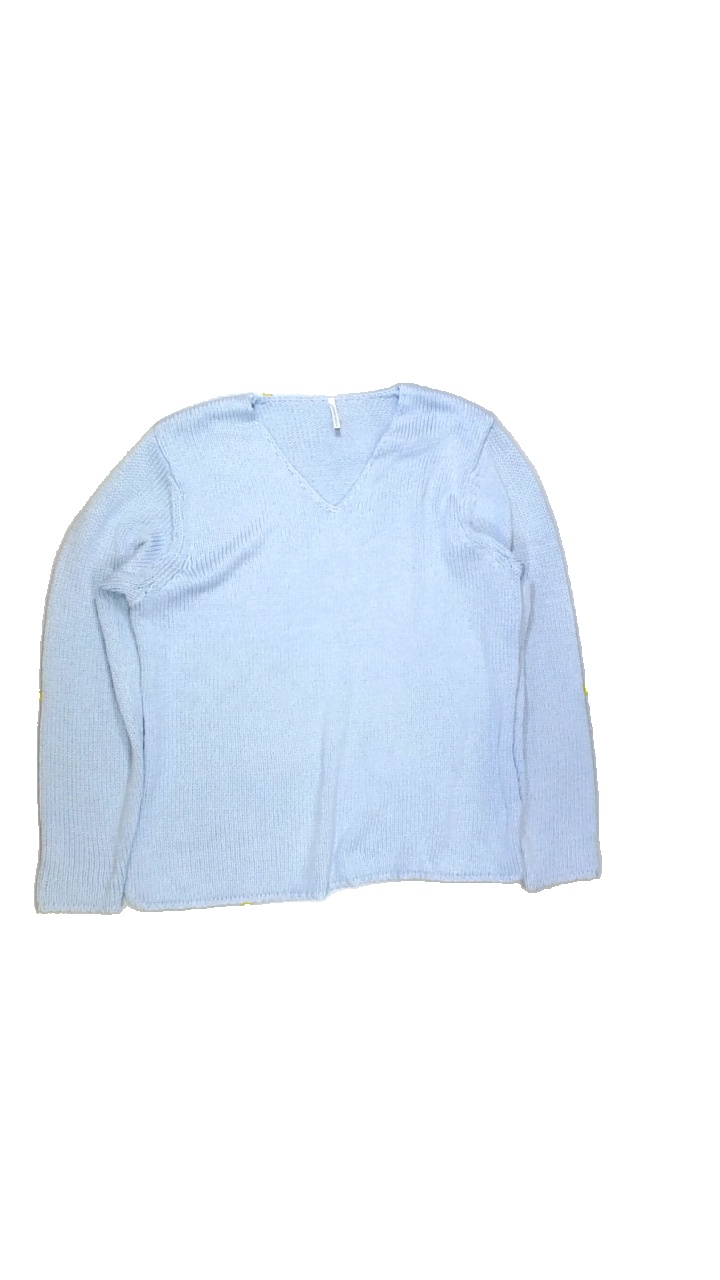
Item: Sweater (Ladies)
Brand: Soya/soyaconcept
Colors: Blue
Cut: V-collar, Regular
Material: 100% Acry
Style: No trend
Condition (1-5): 3
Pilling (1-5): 5
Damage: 4 Damages
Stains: Yes
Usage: Recycle
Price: <50